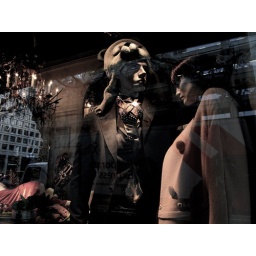
Brett thought that his cute hat had finally won her over